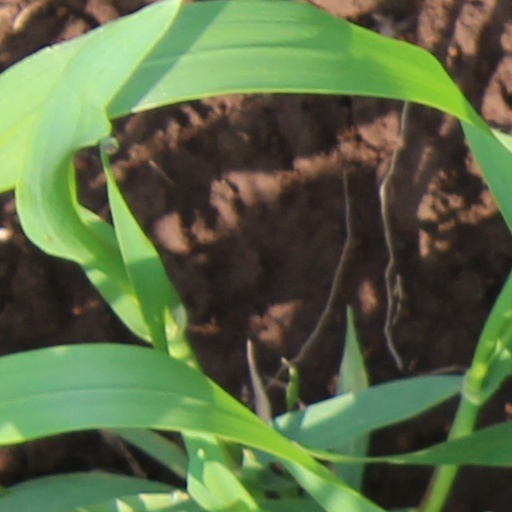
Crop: wheat